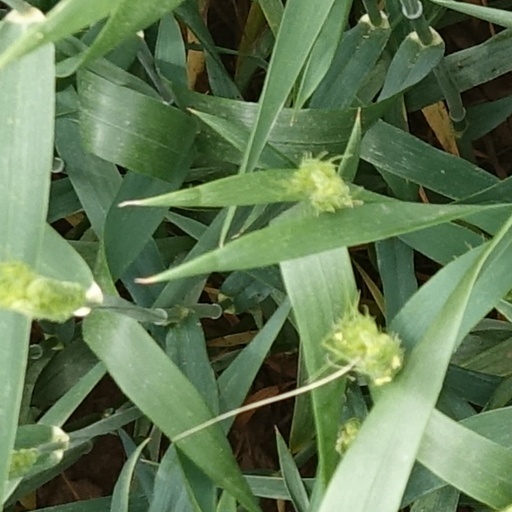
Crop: wheat